Jerzy Zdziechowski

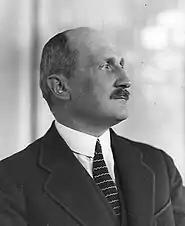
Jerzy Zdziechowski

Jerzy Zdziechowski (27 August 1880 – 25 April 1975) was a Polish politician, economist and economical activist, author of economical works.